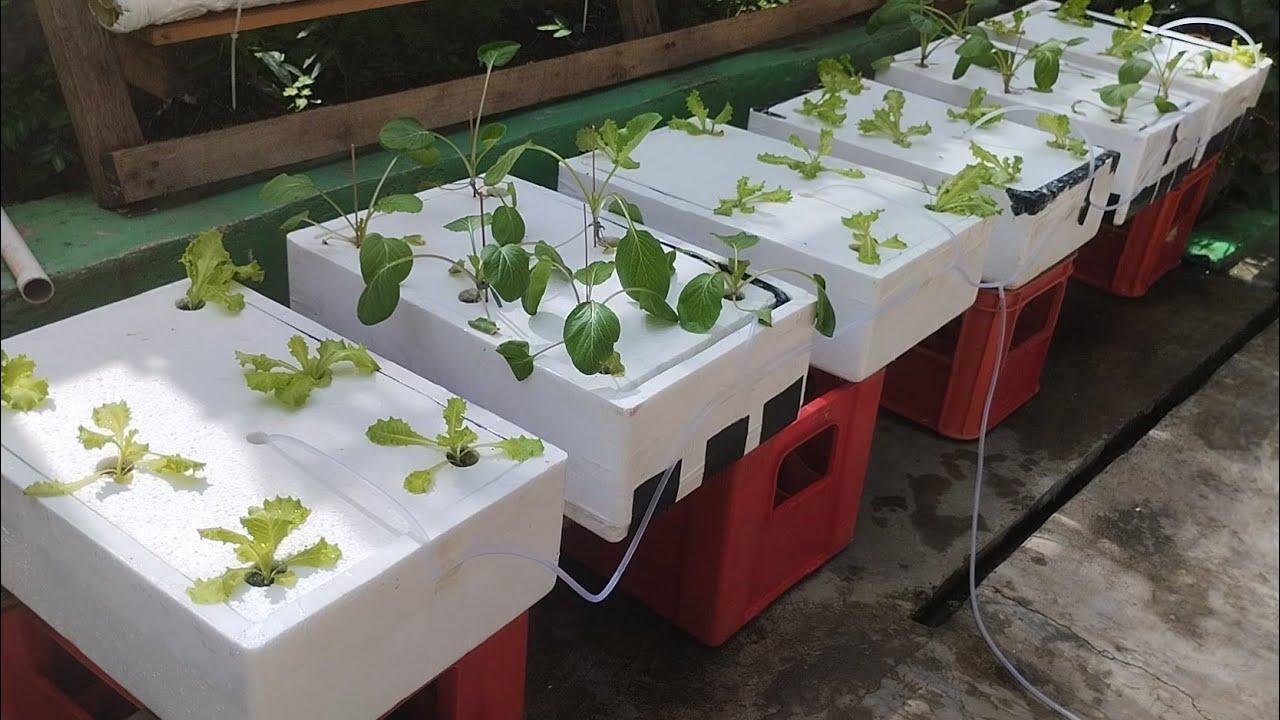
Mboga za majani aina ya Chainizi na mchicha zimepandwa bila udongo katika karatasi za povu nyeupe, zilizo unganishwa na mirija midogo ya maji, ya virutubisho muhimu na kuwekwa juu ya makasha ya soda mekundu.